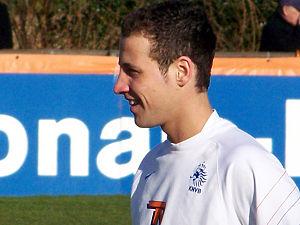
Roy Beerens est un footballeur professionnel néerlandais, né le 22 décembre 1987.